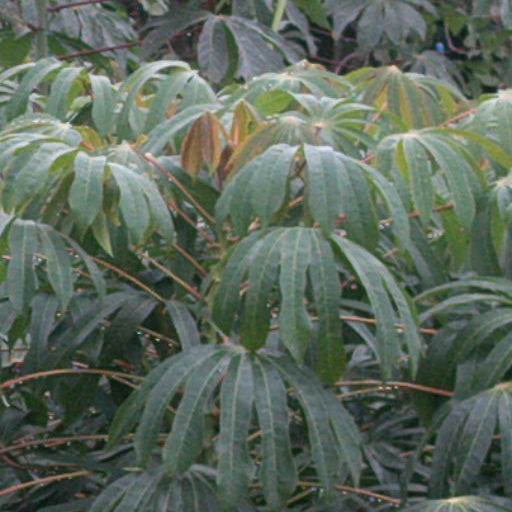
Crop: cassava